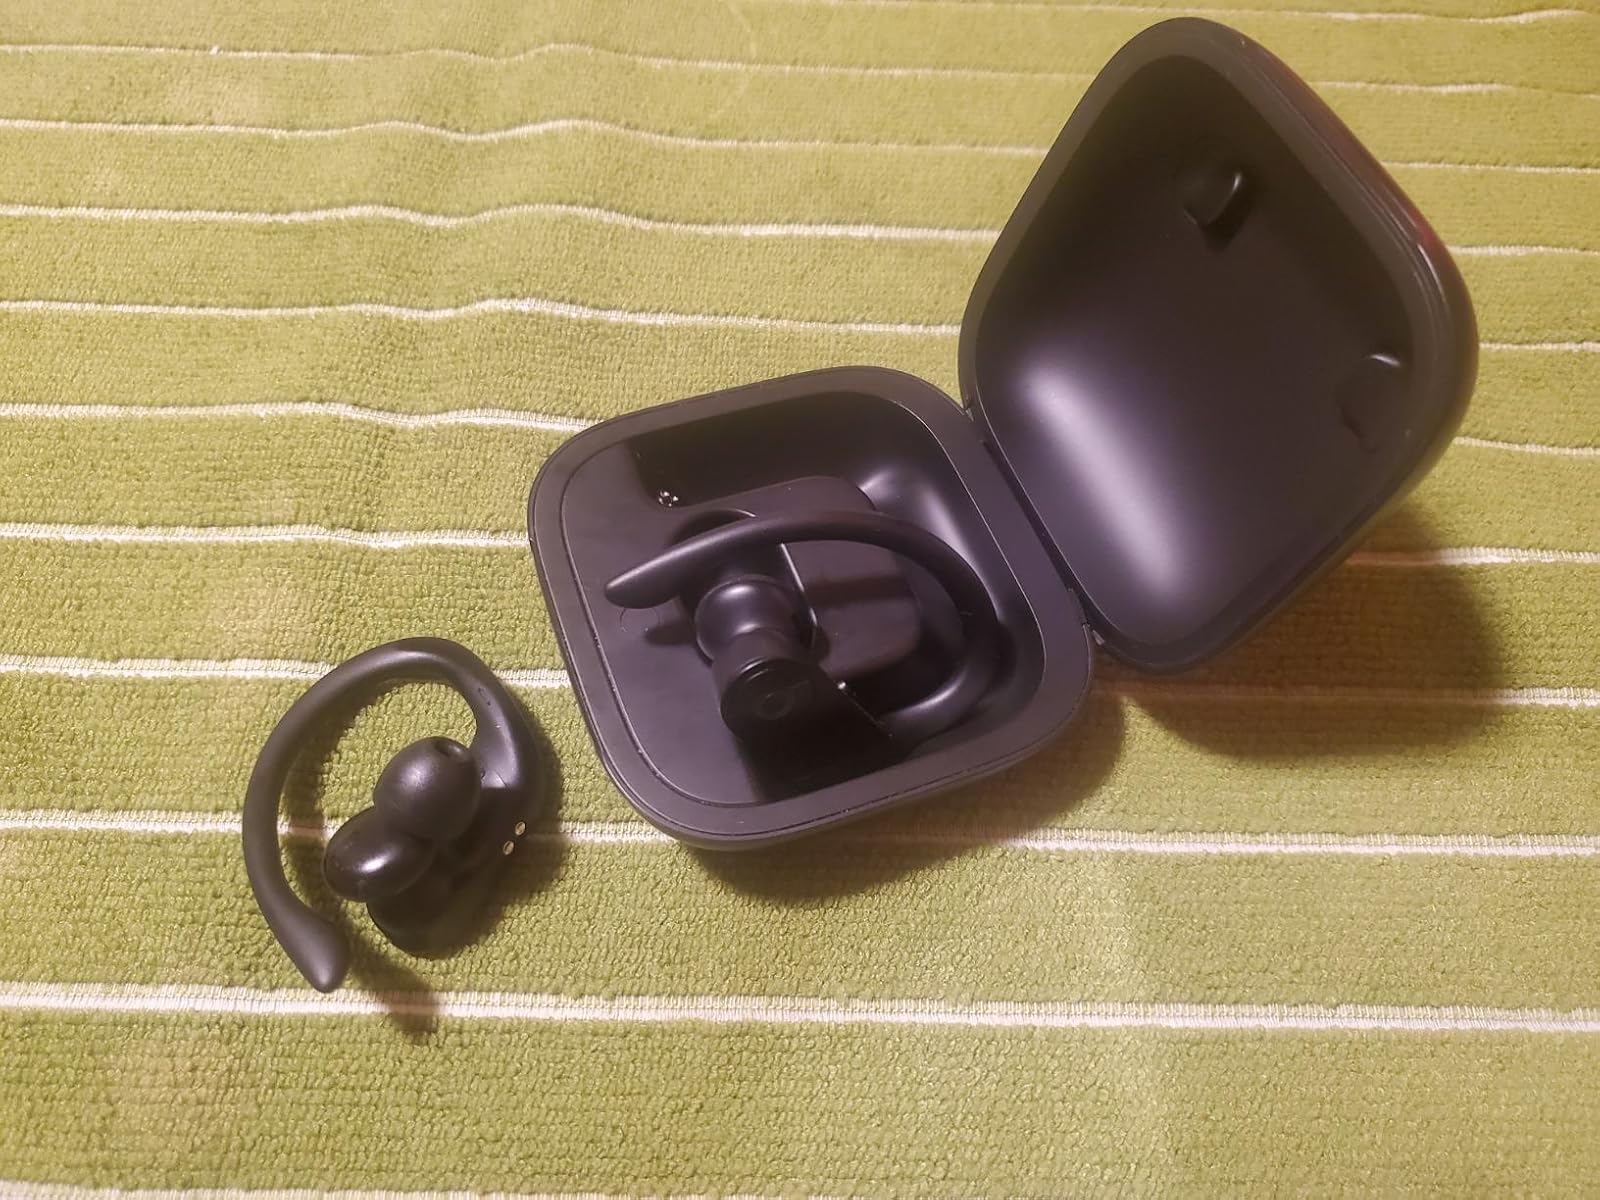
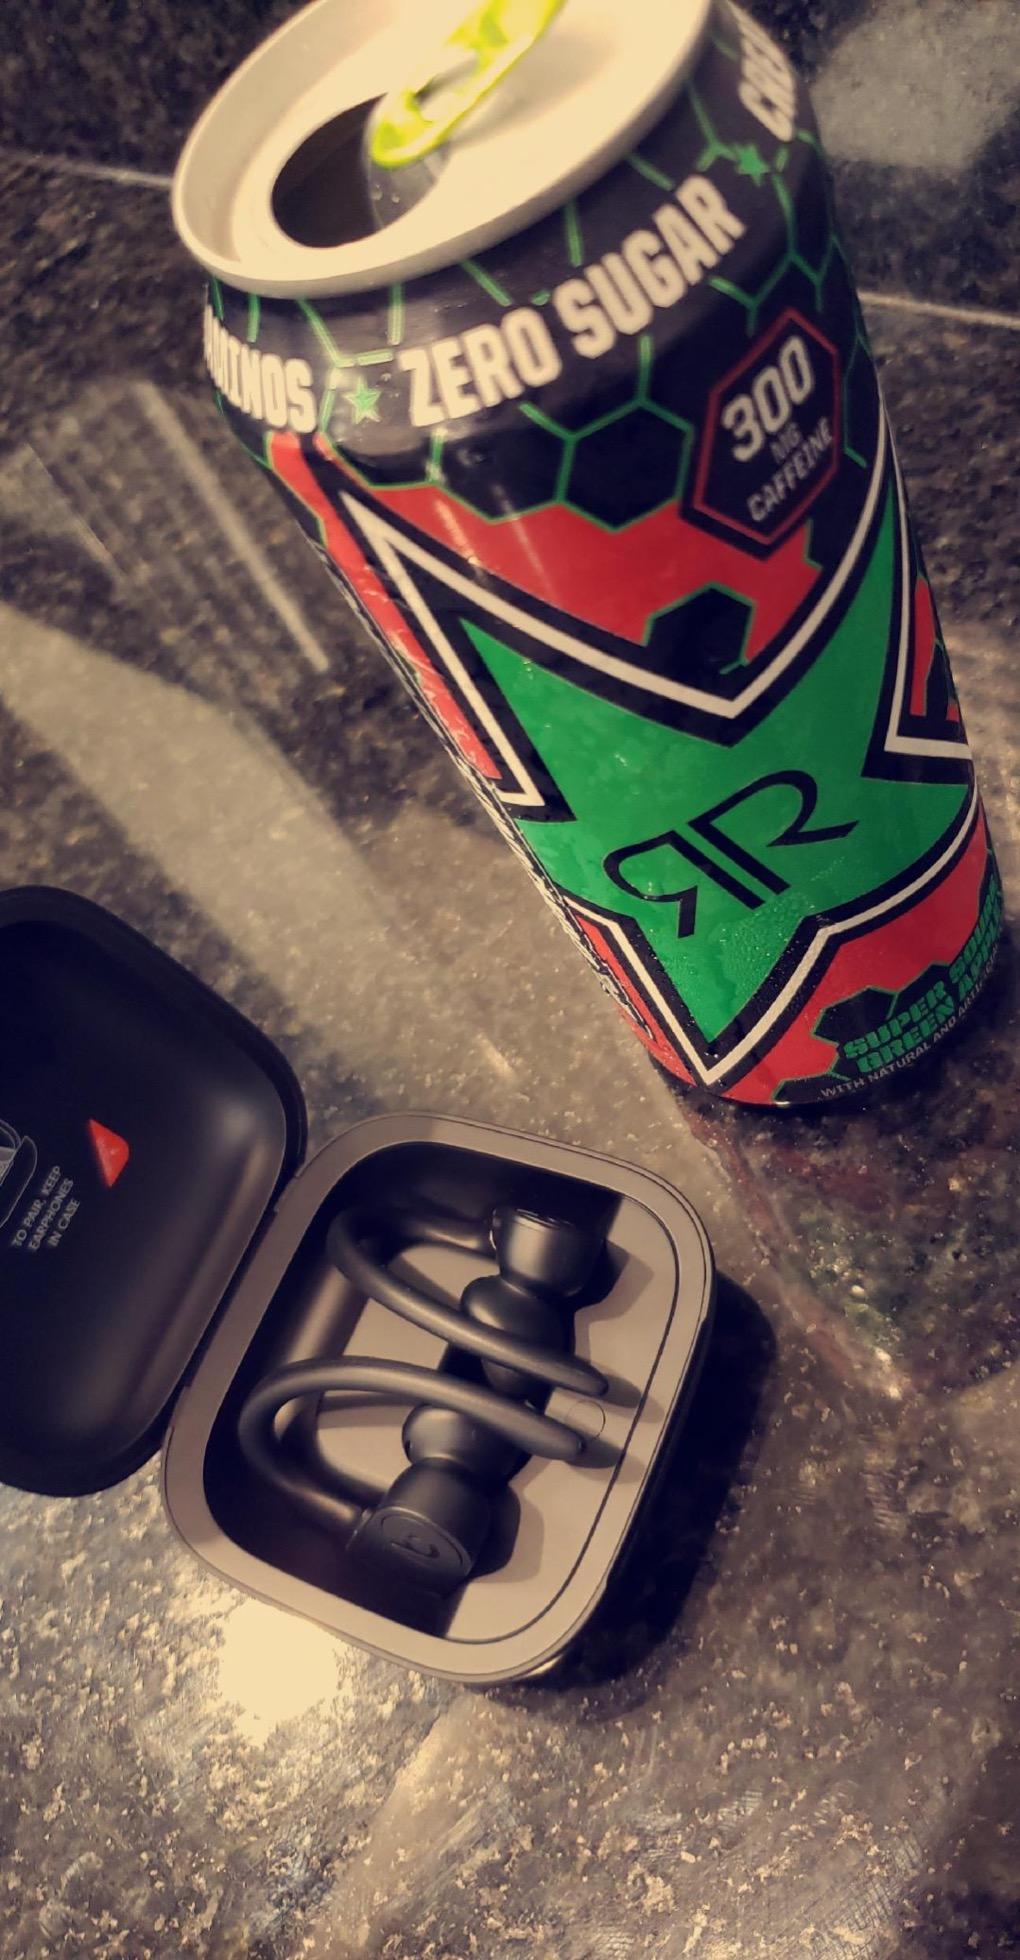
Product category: earbuds
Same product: yes